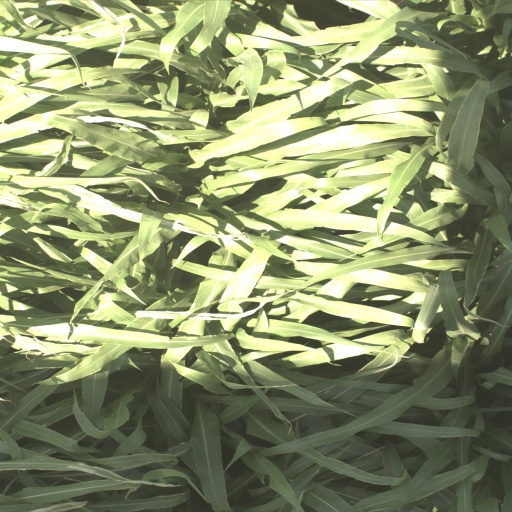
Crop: sorghum